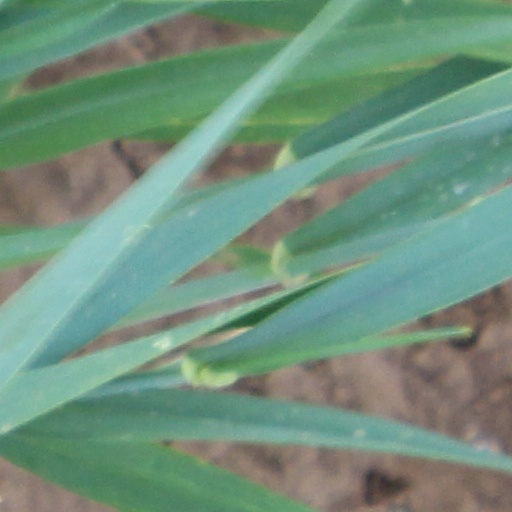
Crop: wheat